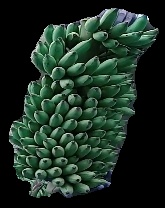
Variety: elakki-bale
Grade: grade1